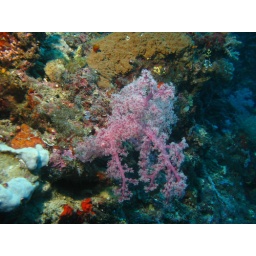
Diving Limasawa Island.  First dive in a cove, 2nd dive a wall dive into an underwater canyon about 80-100 feet deep.